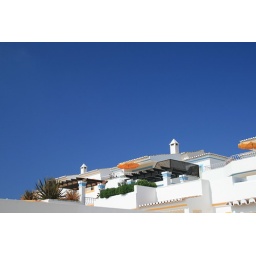
Deep blue sky over the villas at Four Seasons Fairways, Quinta do Lago, Portugal.